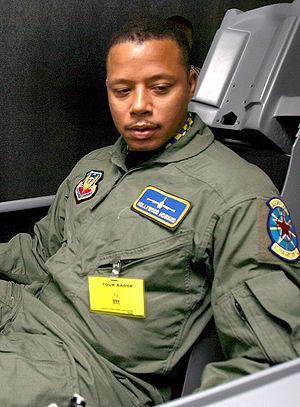
Iron Man est un film américain réalisé par Jon Favreau, sorti en 2008. Il raconte les origines et les débuts du personnage éponyme issu du comics publié par Marvel. Il s'agit de la première étape de l'univers cinématographique Marvel, dont la première partie, appelée « Phase un » s'est terminée en 2012 avec Avengers de Joss Whedon.